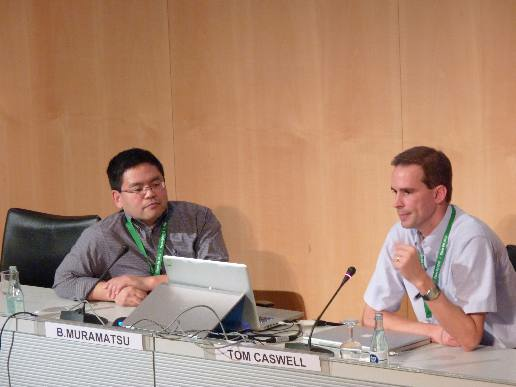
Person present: Yes